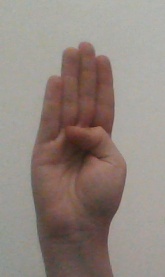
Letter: kaaf